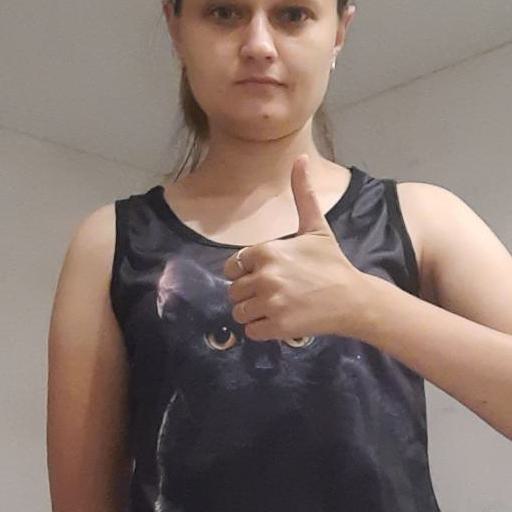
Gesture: like